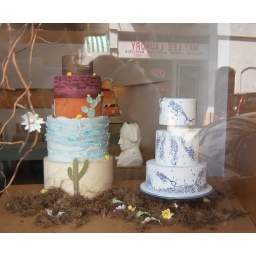
from the front window of a cake shop in north beach, san francisco.